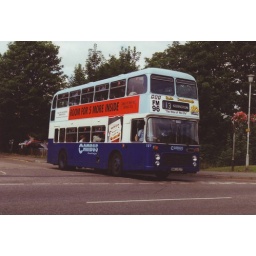
This was Cambus' final pre Stagecoach livery: two tone blue with a white band around the lower windows.